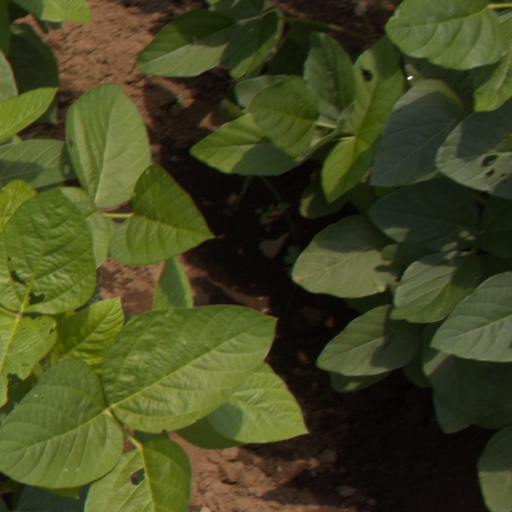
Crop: soybean